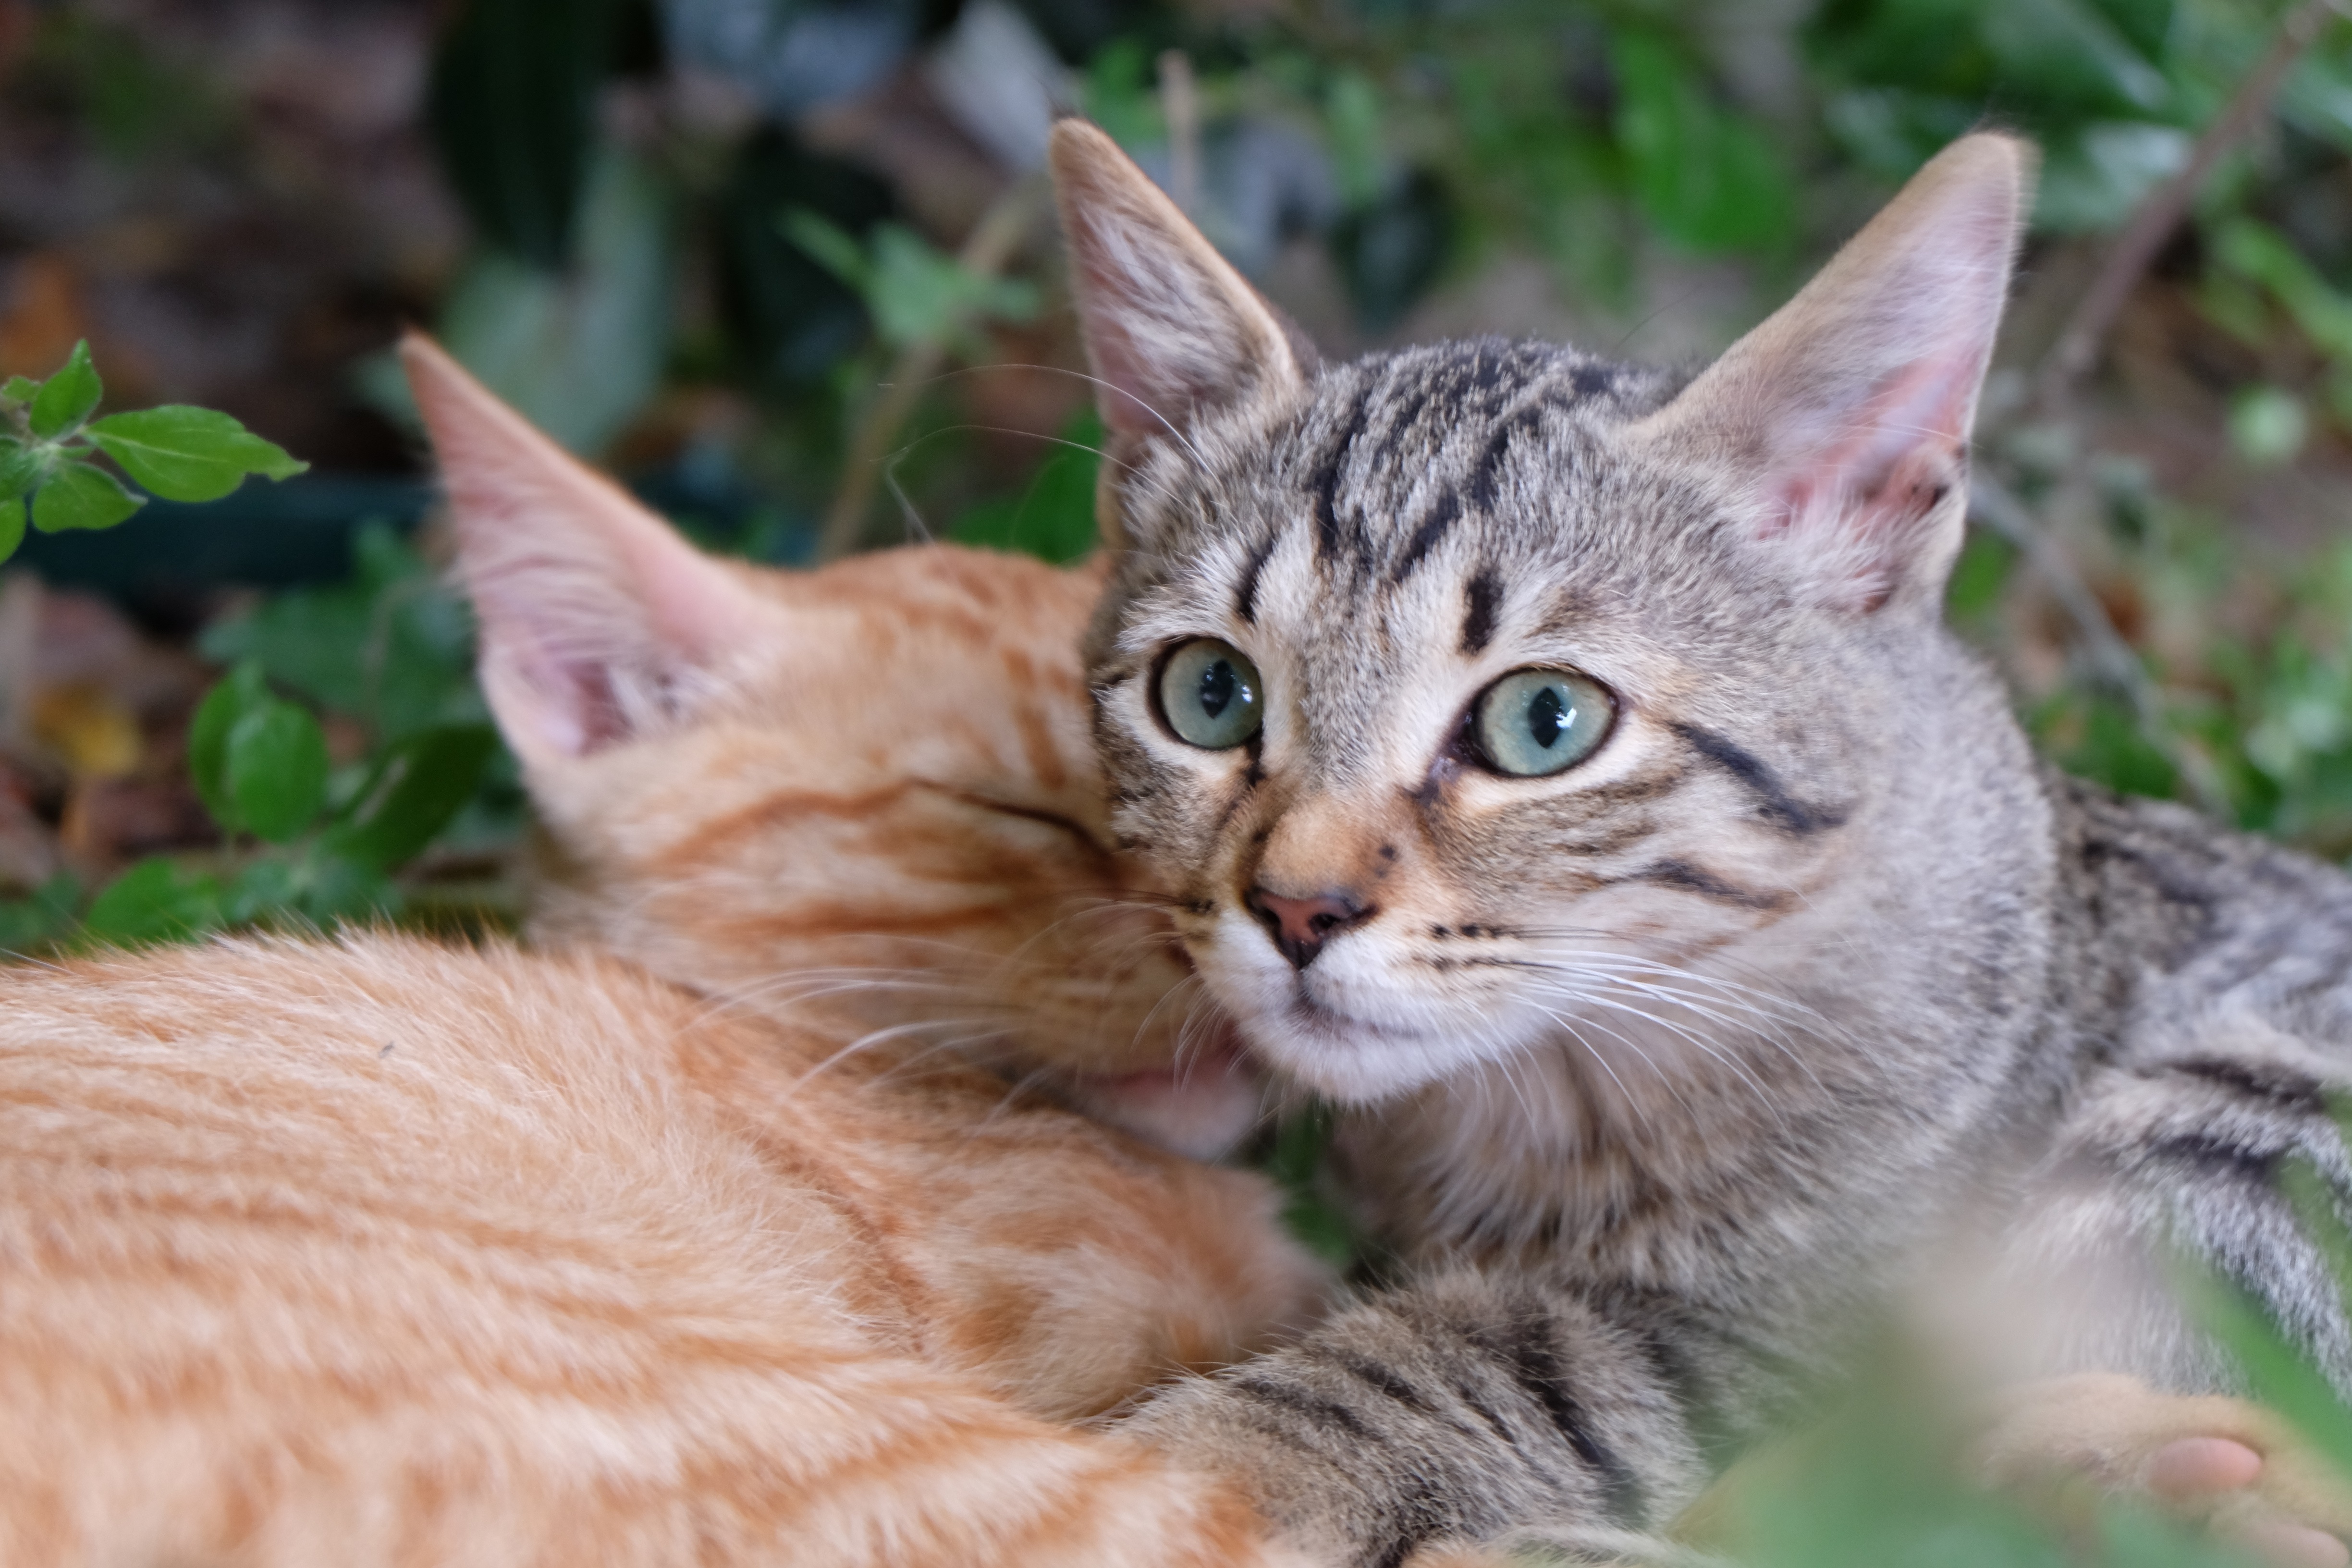
red, kitten, cat, mammal, together, fauna, whiskers, grey, vertebrate, attention, tabby cat, baby cats, small cats, bengal, european shorthair, wild cat, small to medium sized cats, cat like mammal, carnivoran, domestic short haired cat, pixie bob, rusty spotted cat, ocicat, toyger